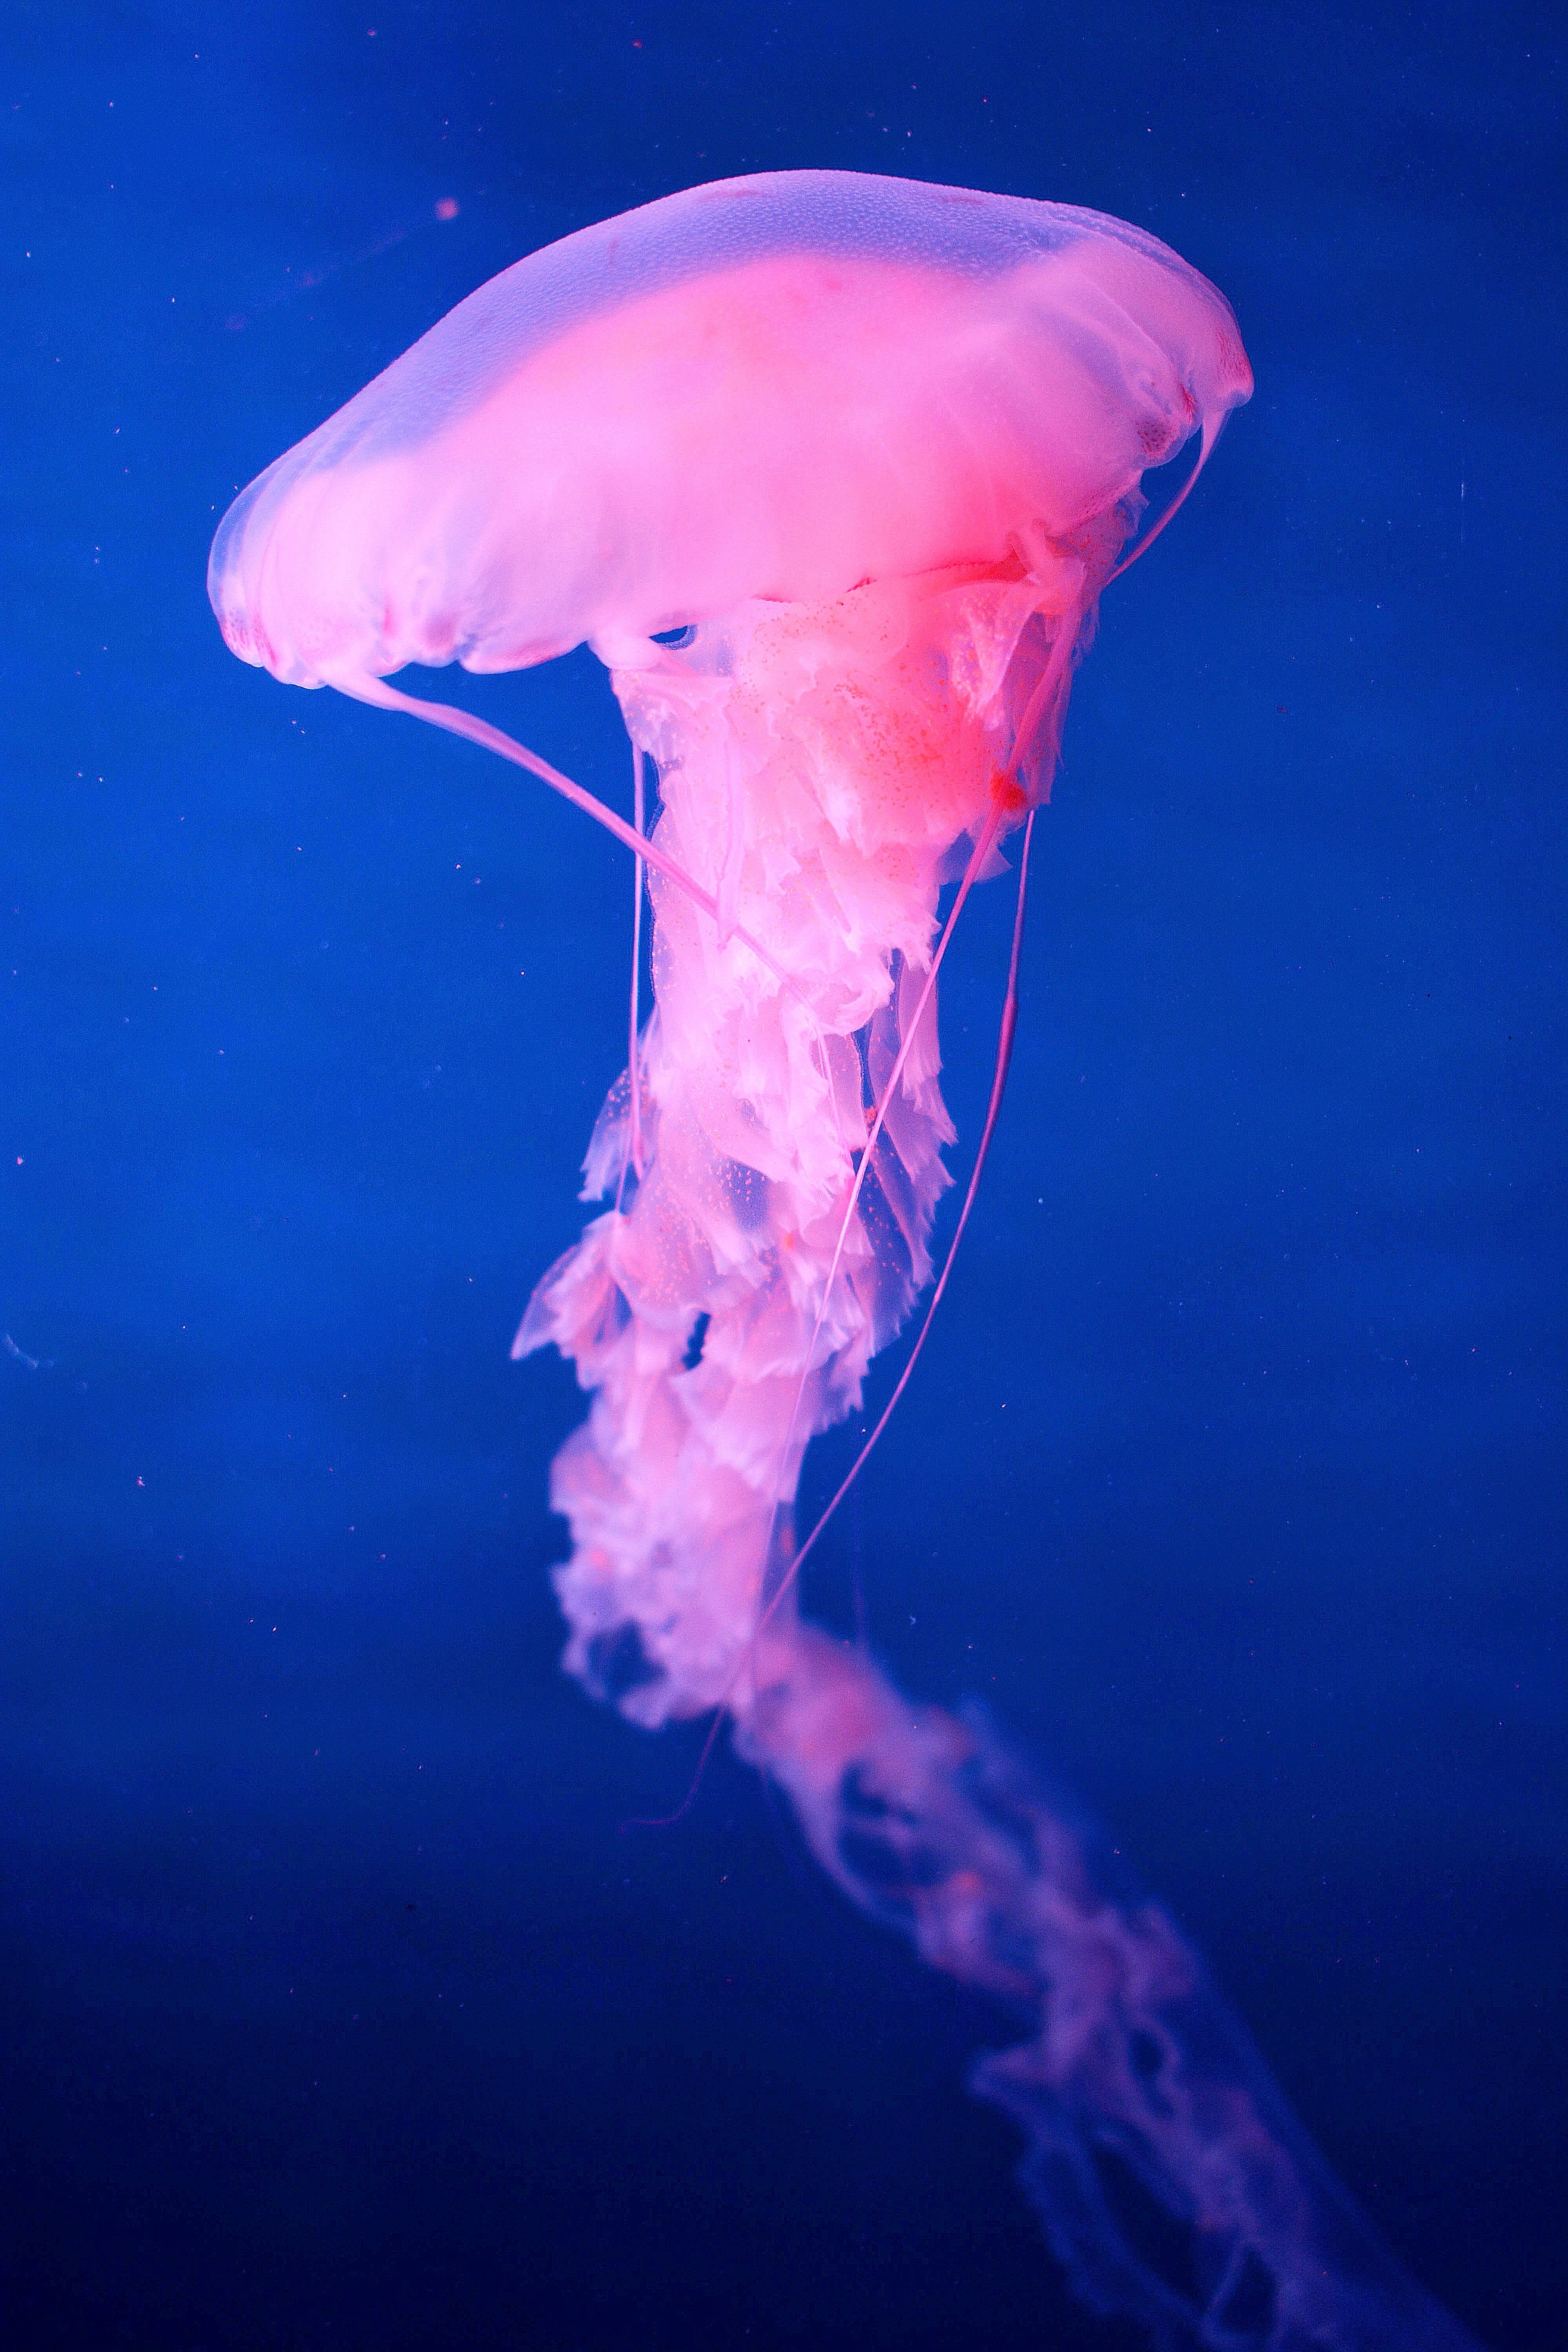
biology, jellyfish, invertebrate, cnidaria, organism, marine biology, marine invertebrates